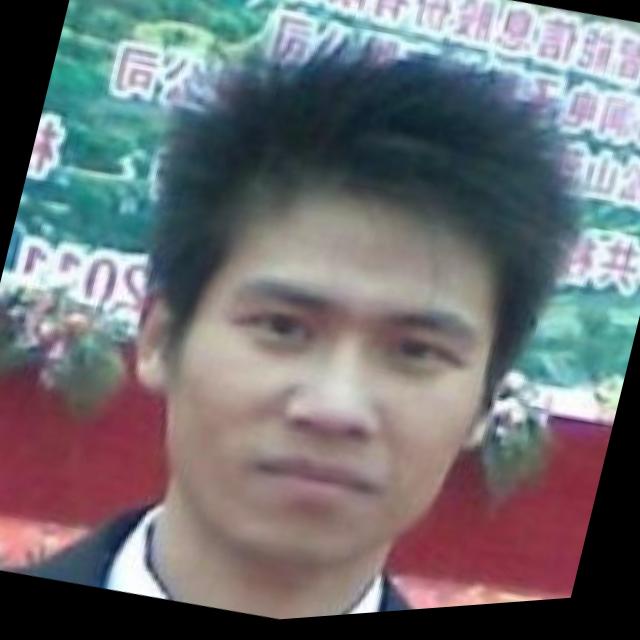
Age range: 21-44